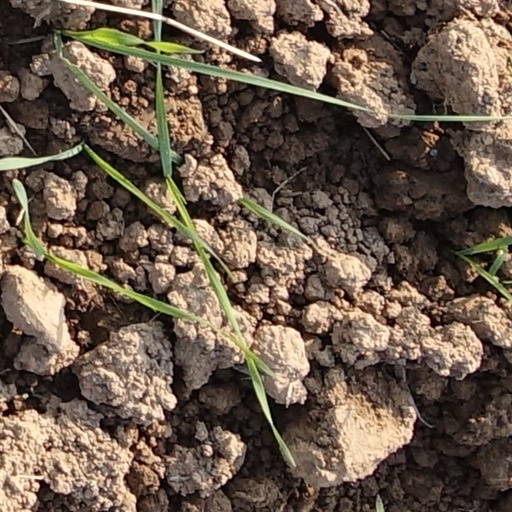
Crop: wheat